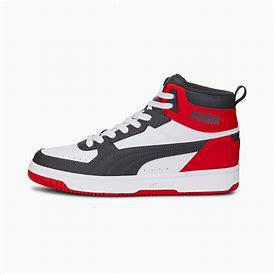
Brand: Puma
Model: Rebound Joy